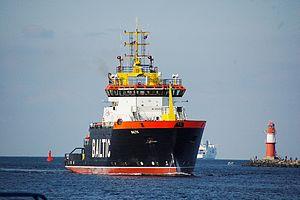
Le Baltic est un remorqueur de secours allemand mis en service en 2010.